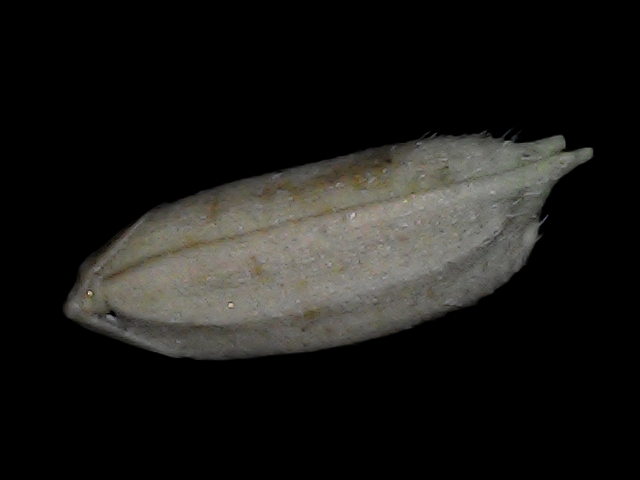
Rice variety: Bd79